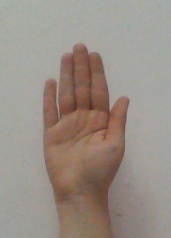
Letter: seen